Felix Liebermann

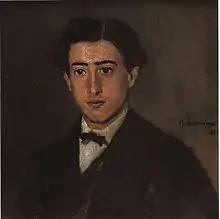
Felix Liebermann.

Felix Liebermann (20 July 1851 – 7 October 1925) was a German historian, who is celebrated for his scholarly contributions to the study of medieval English history, particularly that of Anglo-Saxon and Anglo-Norman law.